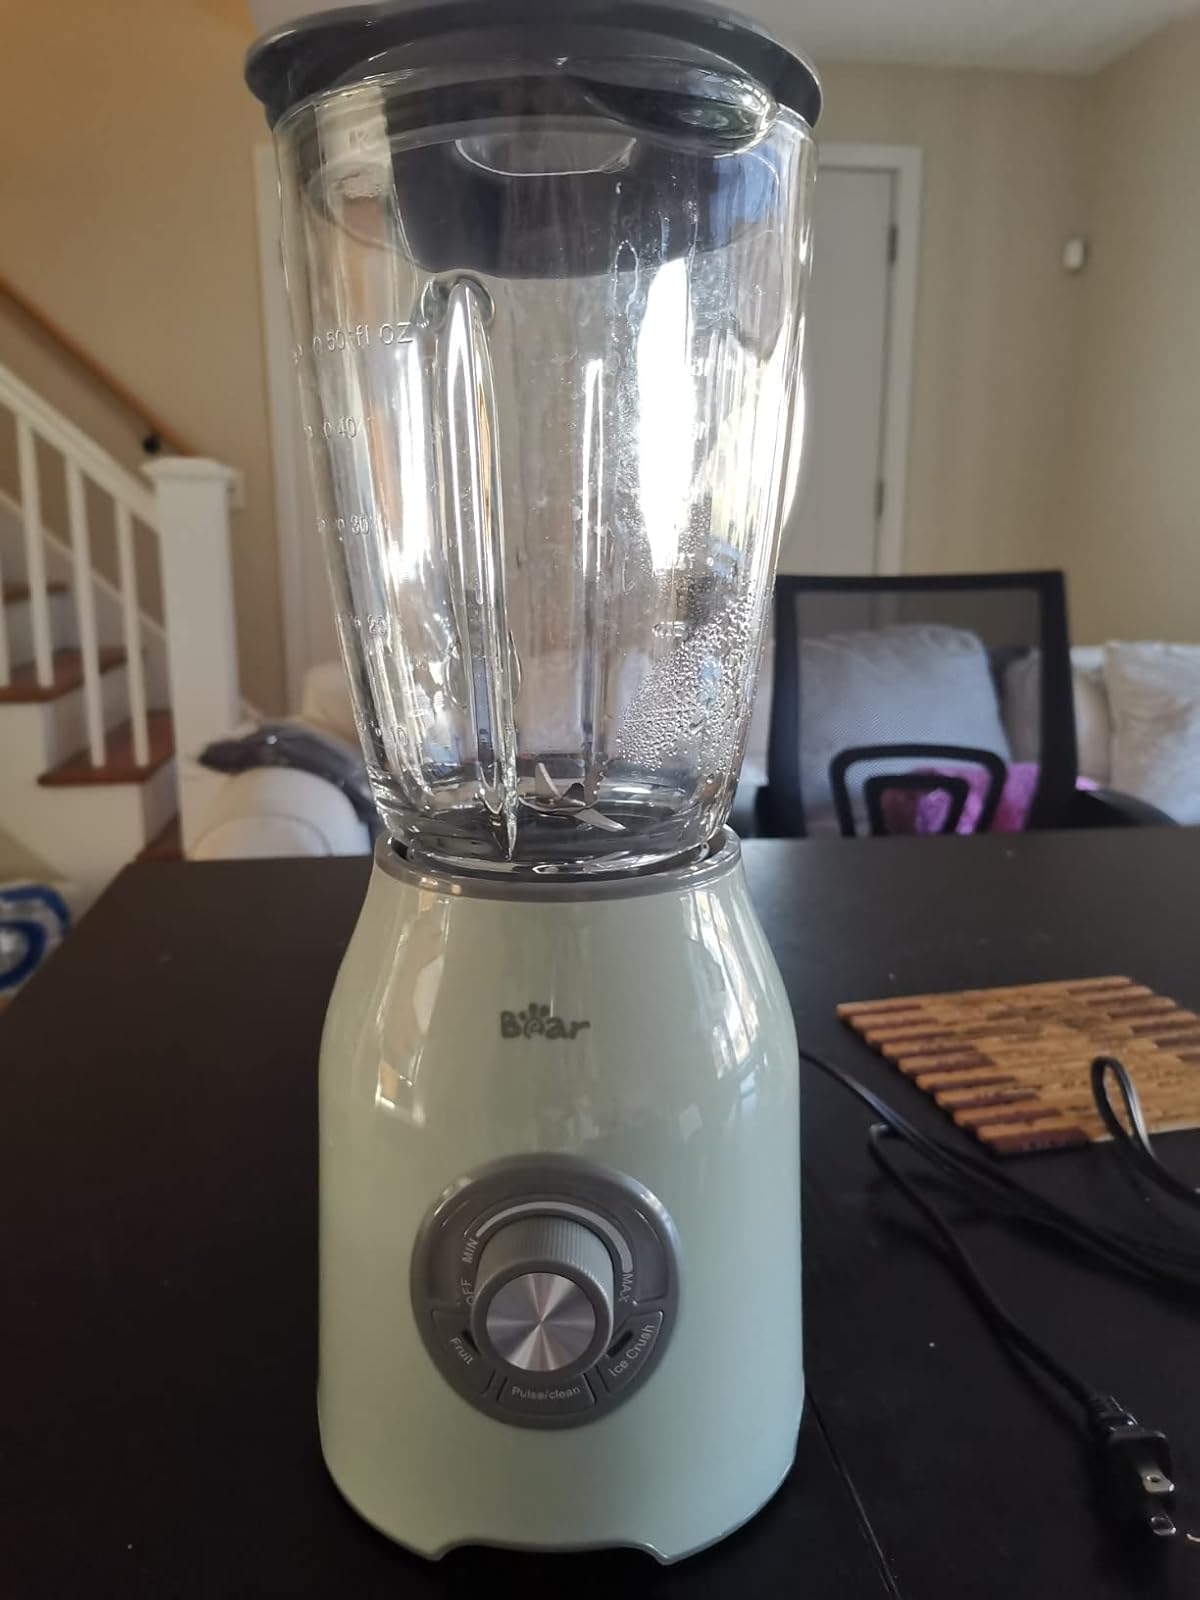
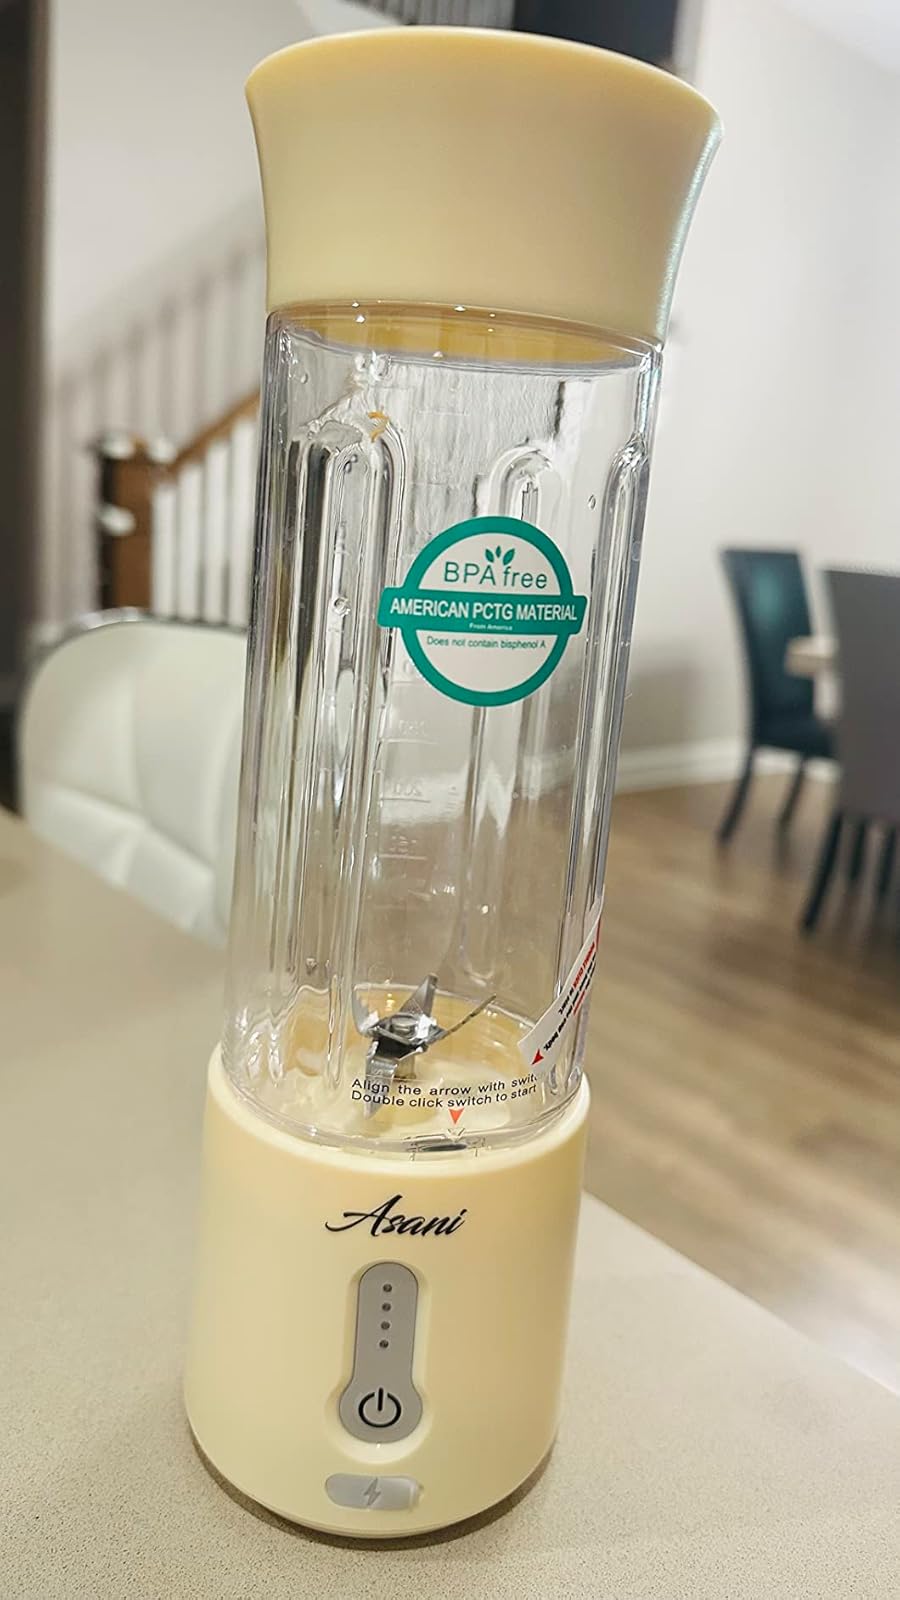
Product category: items_blender
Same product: no